Mairé-Levescault

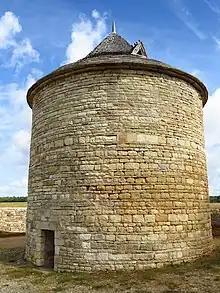
Mairé-Levescaultt

Mairé-Levescaultt is a commune in the Deux-Sèvres department in western France. (Not to be confused with Mairé, in the same general area).